Julija Biliūnienė

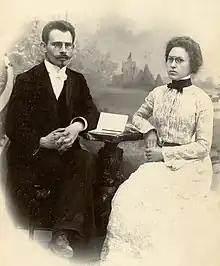
Biliūnienė with her husband after their wedding in 1904

In 1901, she became acquainted with and engaged to writer Jonas Biliūnas. The same year, she passed exams at the University of Kazan which allowed her to practice as a dental technician. She then further completed two-month dental courses in Vilnius and opened a private practice in Panevėžys in spring 1902. She passed gymnasium graduation exams at Mitau Gymnasium and dentistry exams at the University of Kharkiv in August 1904. This allowed her to practice as a dentist.